Sierra Nevada subalpine zone

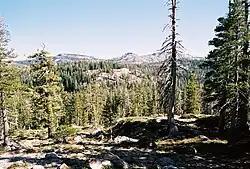
Typical subalpine woodland stand in the Sierra Nevada

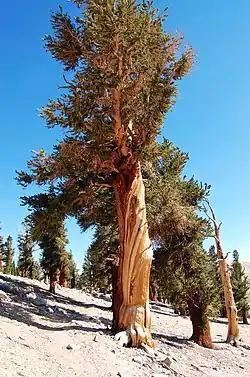
A foxtail pine at in Sequoia National Park.

The Sierra Nevada subalpine zone refers to a biotic zone below the tree line in the Sierra Nevada mountain range of California, United States. This subalpine zone is positioned between the upper montane zone (such as red fir forest) at its lower limit, and tree line at its upper limit.